Architecture of Buffalo, New York

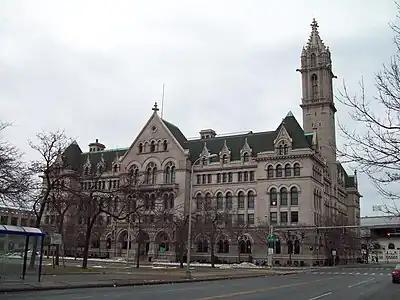
Old Post Office, 2009

The Larkin Administration Building was Frank Lloyd Wright's first commission in Buffalo. Larkin executive Darwin D. Martin hired Wright to design a building that would house the large number of clerks needed to operate the mail-order business for the Larkin Soap Company. Because the building would be located in an industrial part of town, it was necessary to make the building as attractive as possible to women, who made up the bulk of the white collar work force.